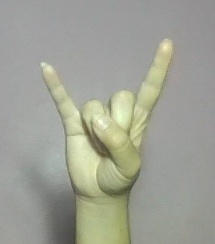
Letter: la